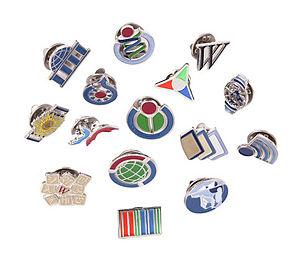
Un pin's, ou une épinglette, est un petit insigne le plus souvent métallique qui se fixe sur un vêtement. Attaché à la boutonnière, il sert de signe distinctif, représentant une appartenance, un logo ou commémorant un événement. Il peut être simplement décoratif, s'apparentant alors à une broche. Encouragé par une production publicitaire intense dans les années 1980-1990, il est devenu un objet de collection.